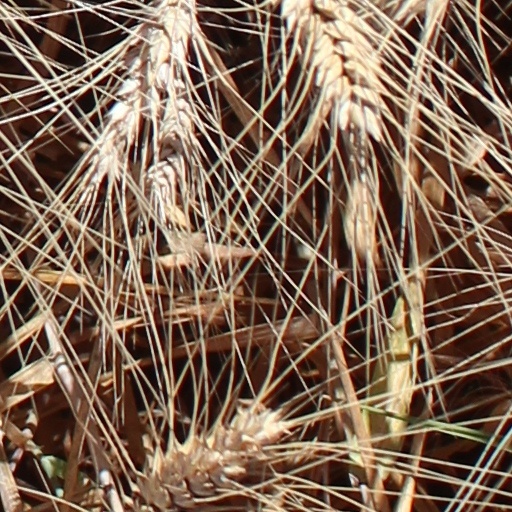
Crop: wheat